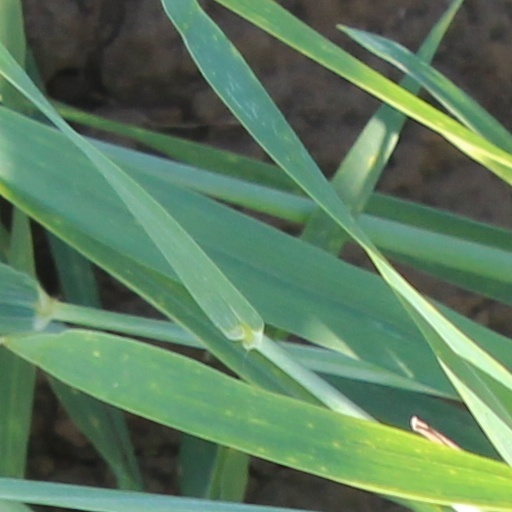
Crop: wheat